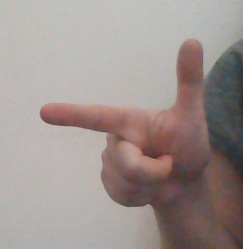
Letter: yaa